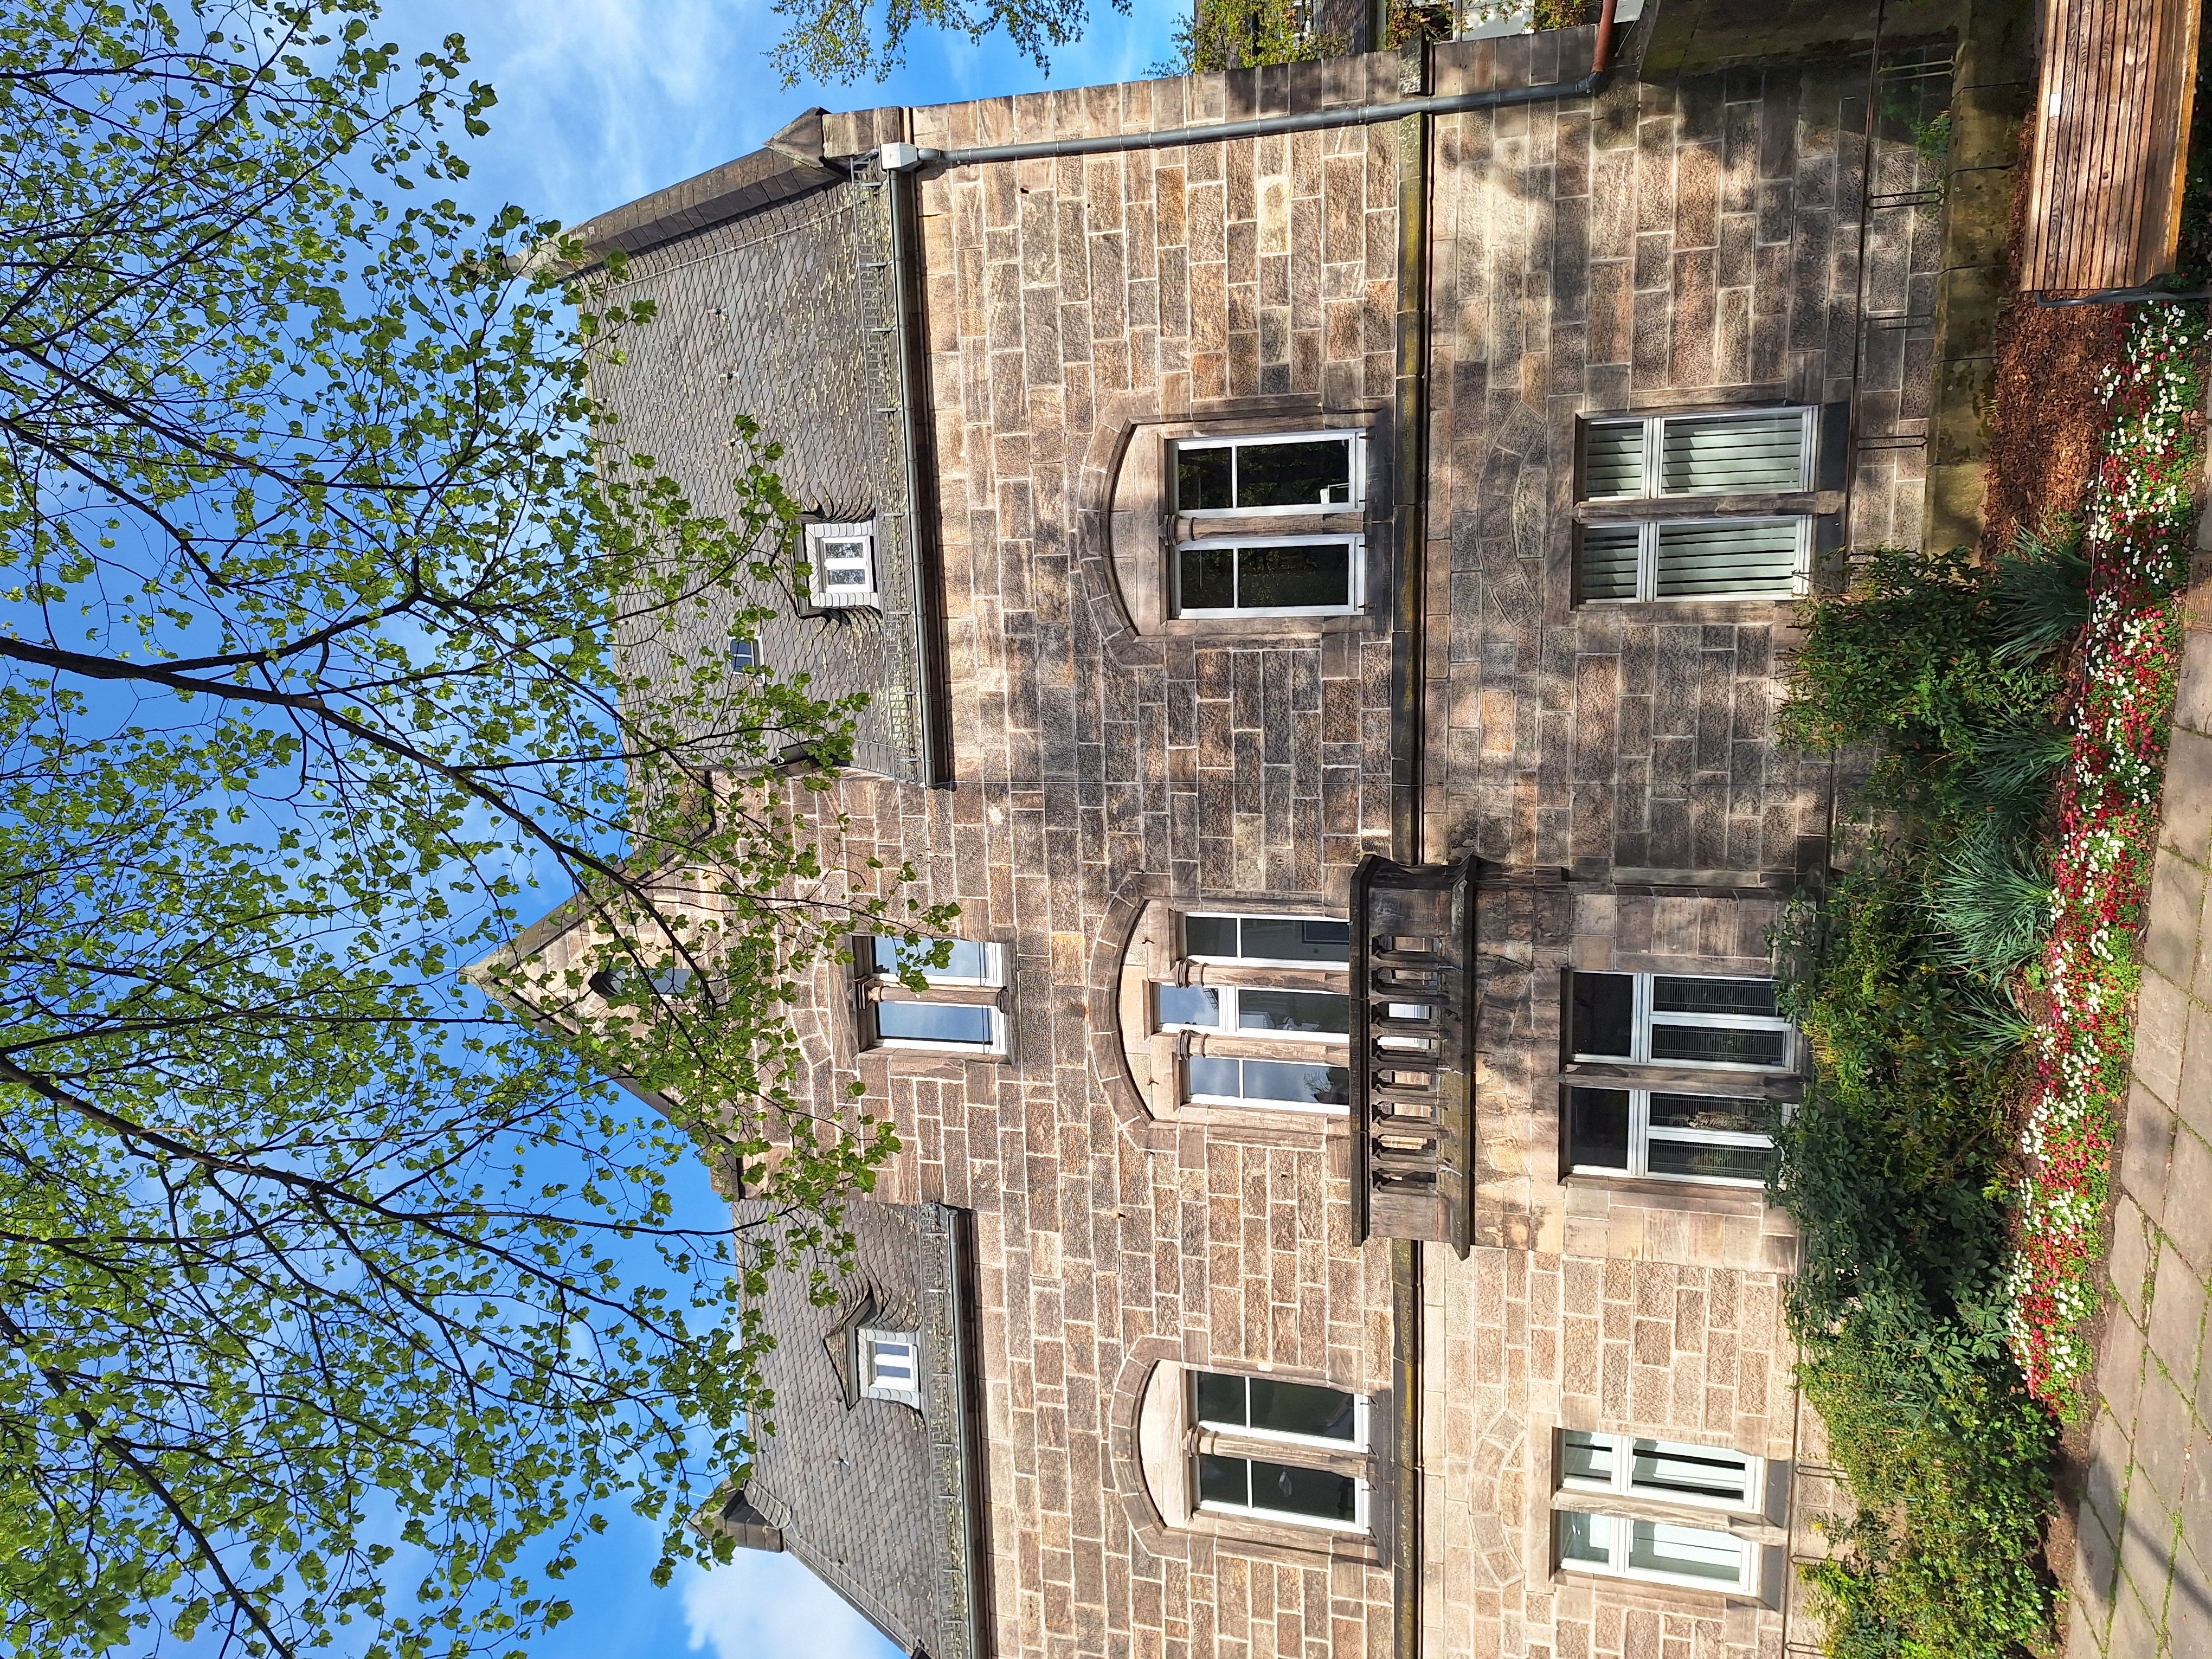
Building: Deutschhausstraße 1